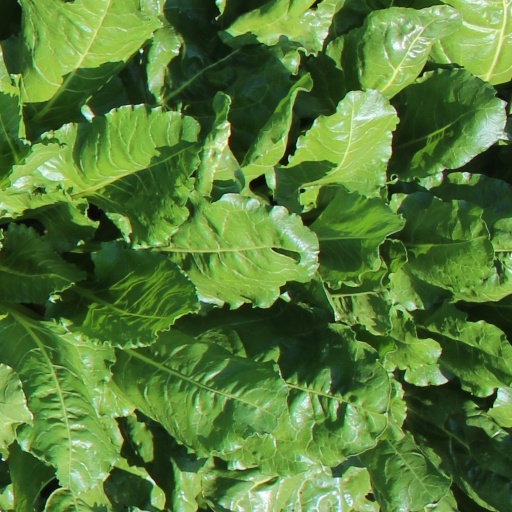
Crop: sugar beet